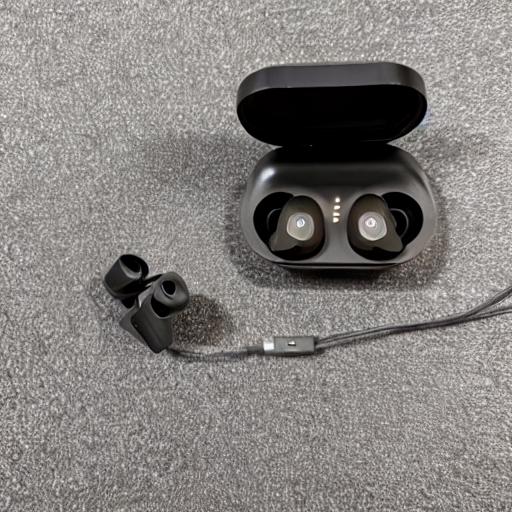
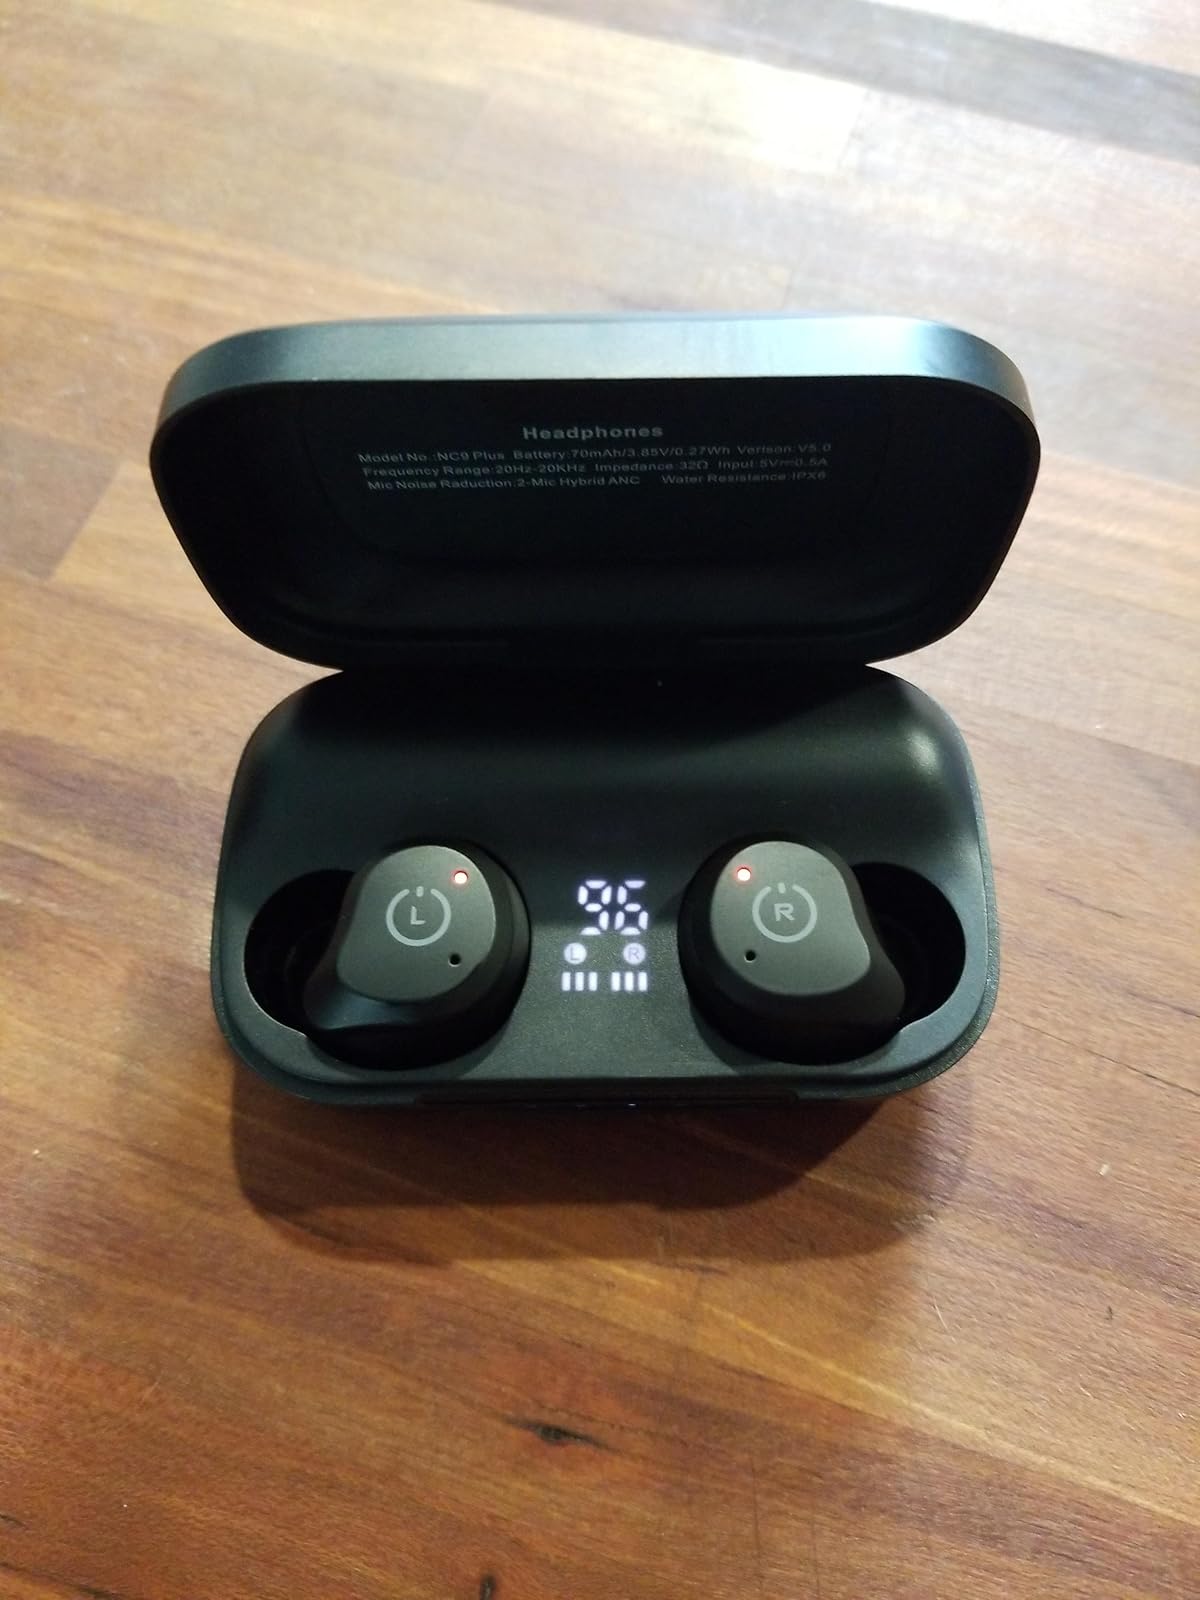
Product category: earbuds
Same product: no